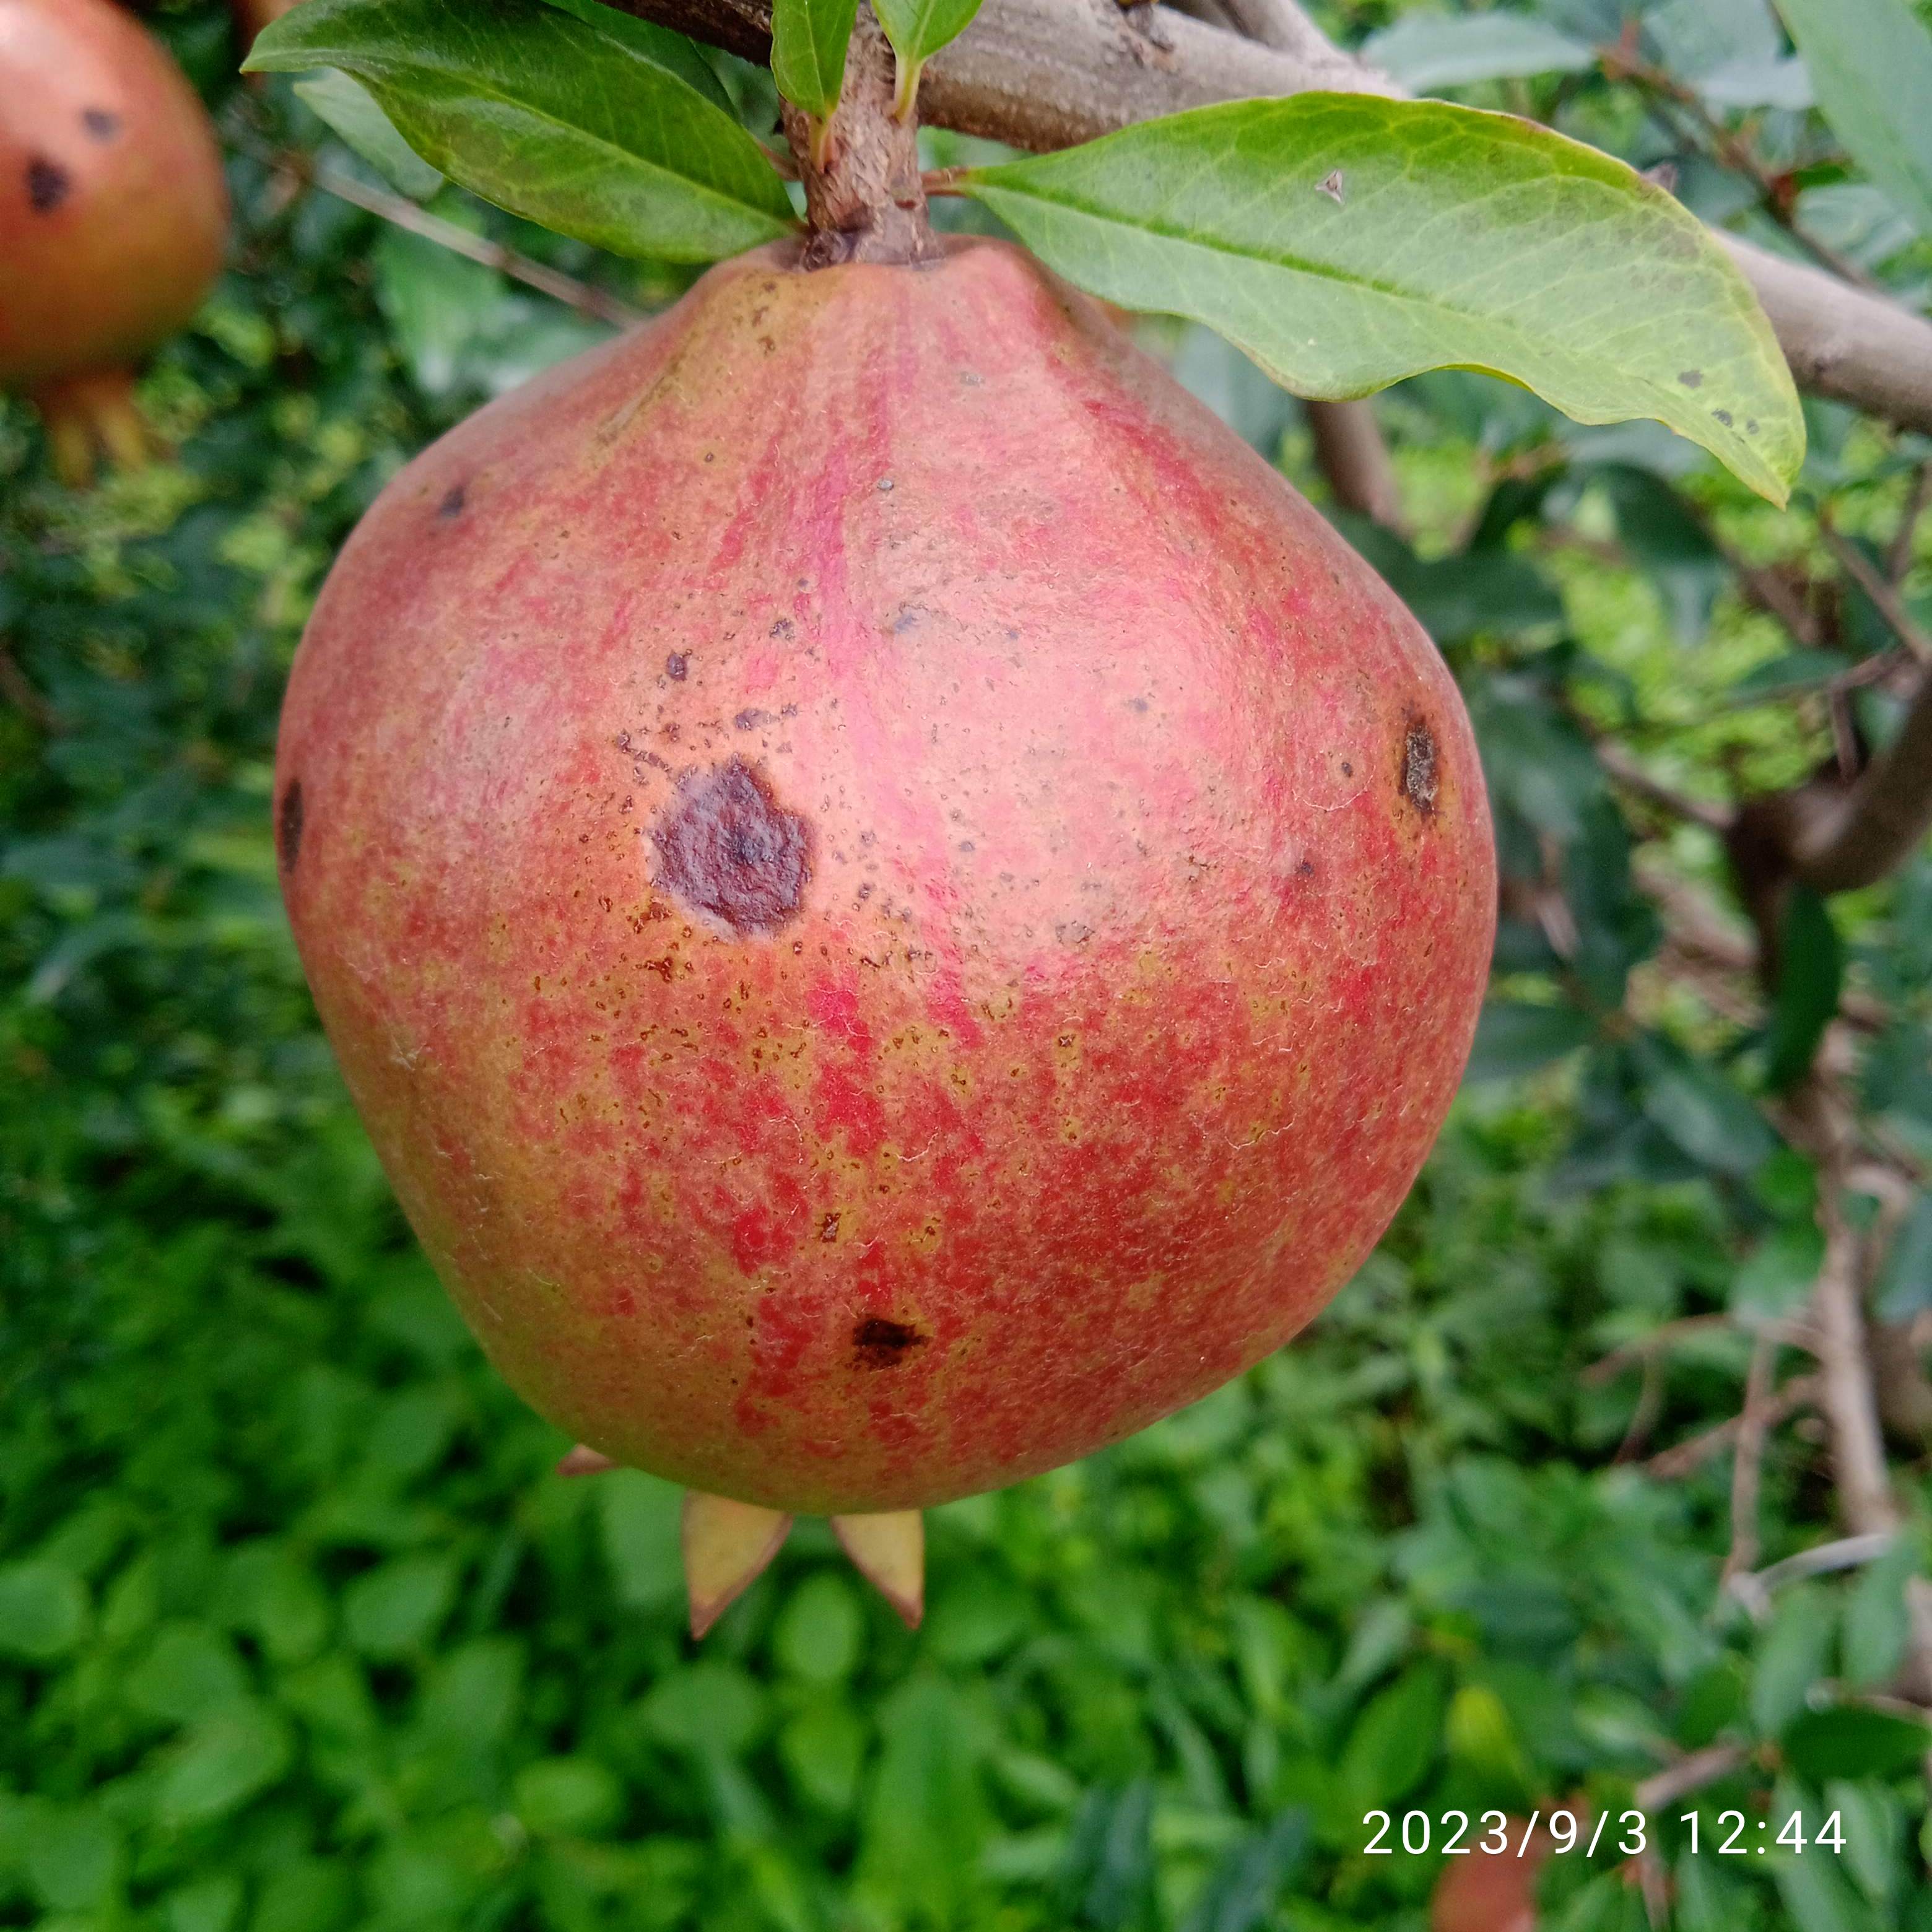
Label: Anthracnose